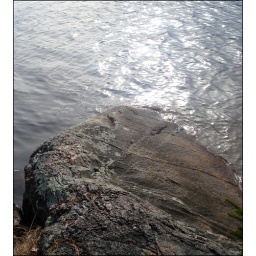
The rock in the water